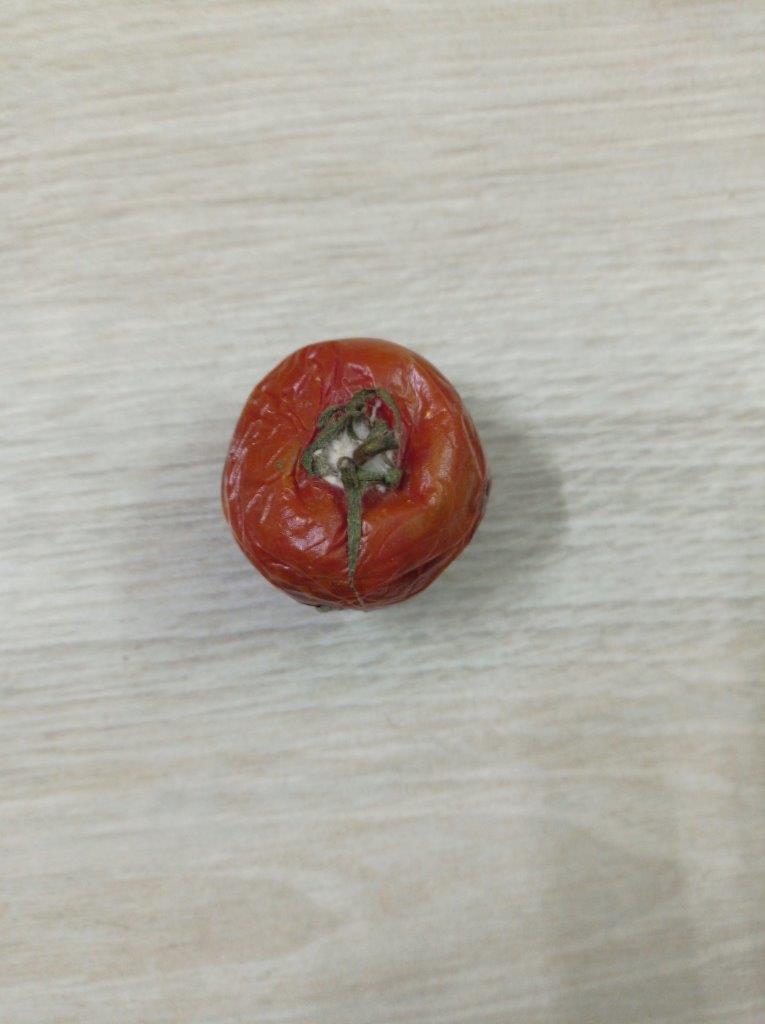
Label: Rotten